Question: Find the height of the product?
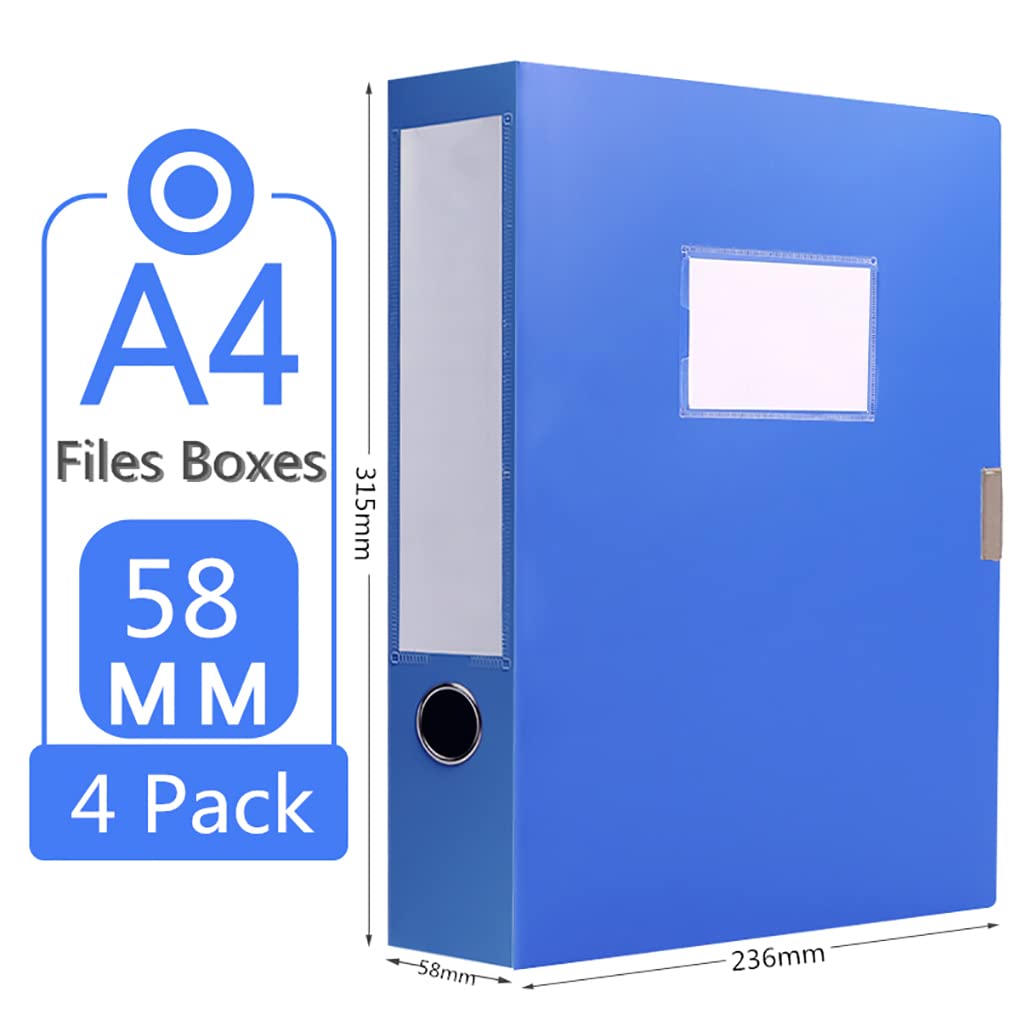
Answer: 315.0 millimetre